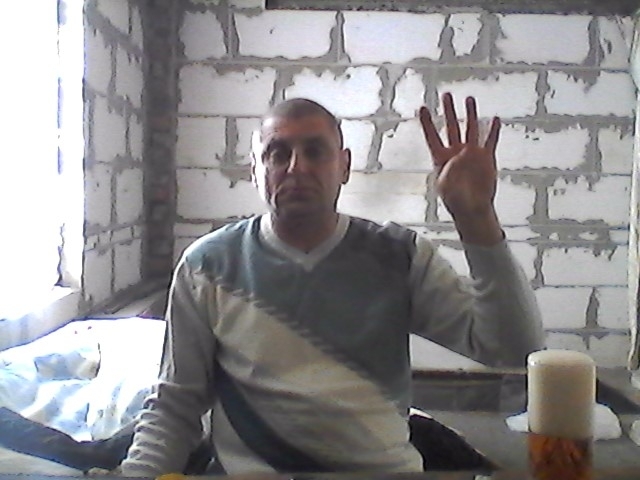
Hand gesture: four